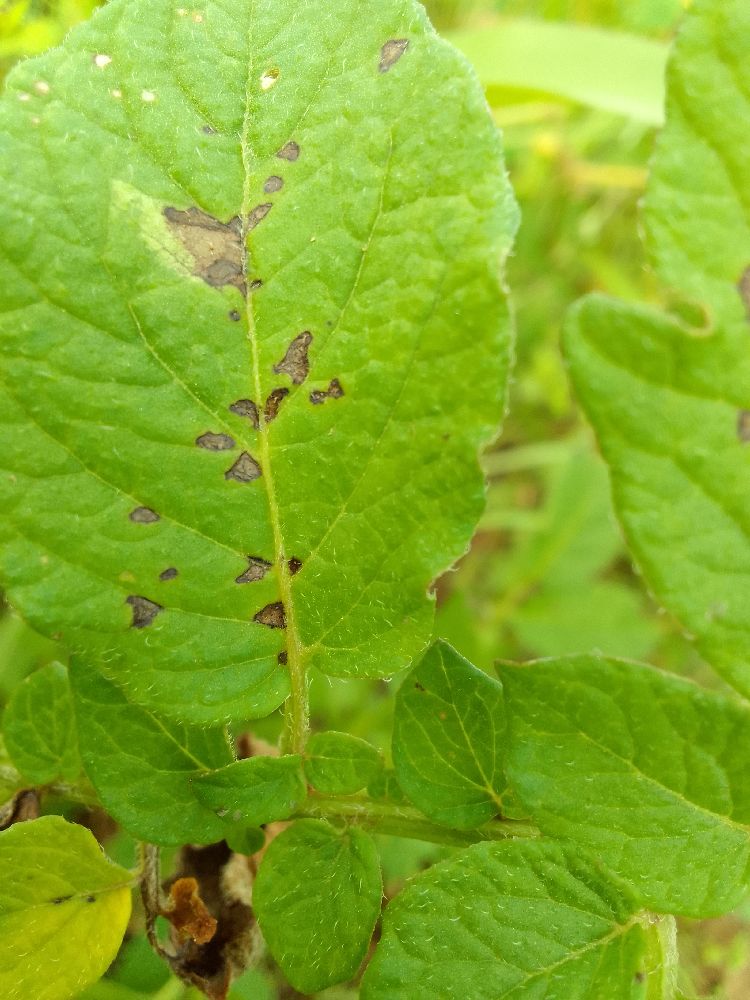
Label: Early blight